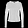
Label: Pullover